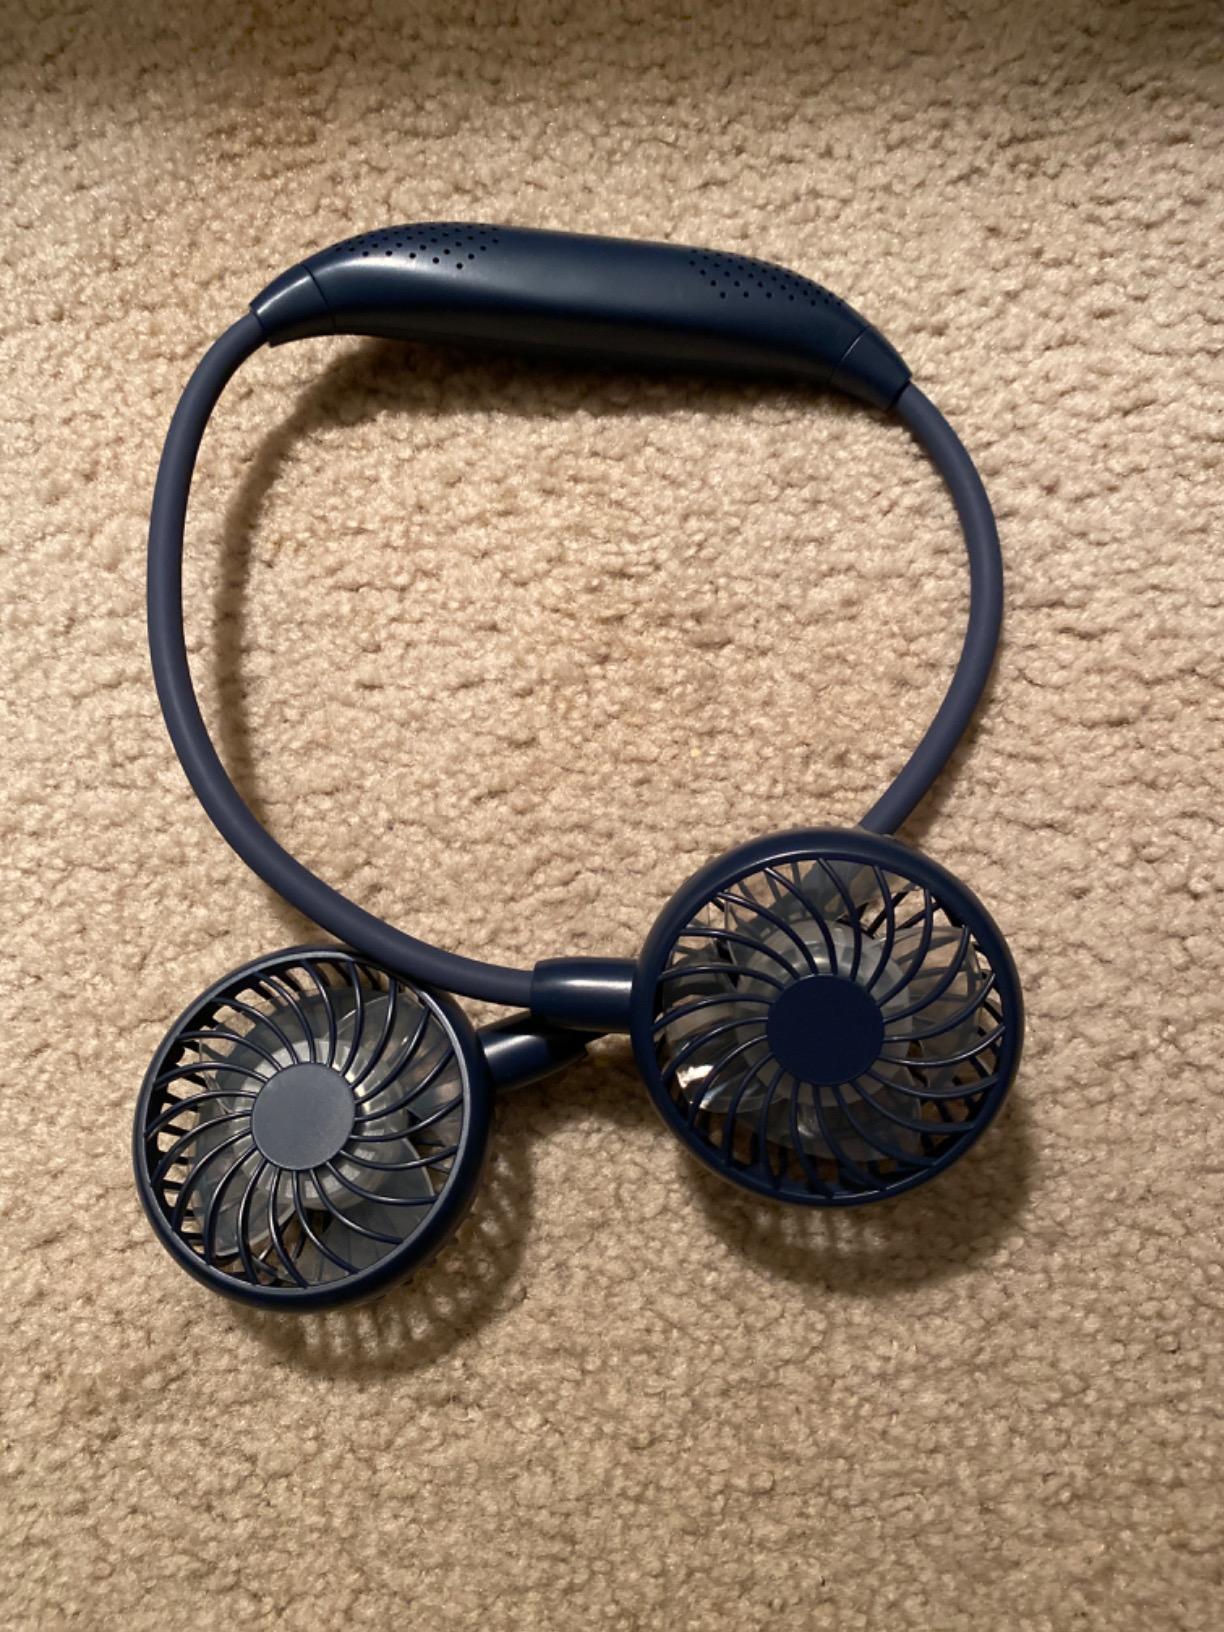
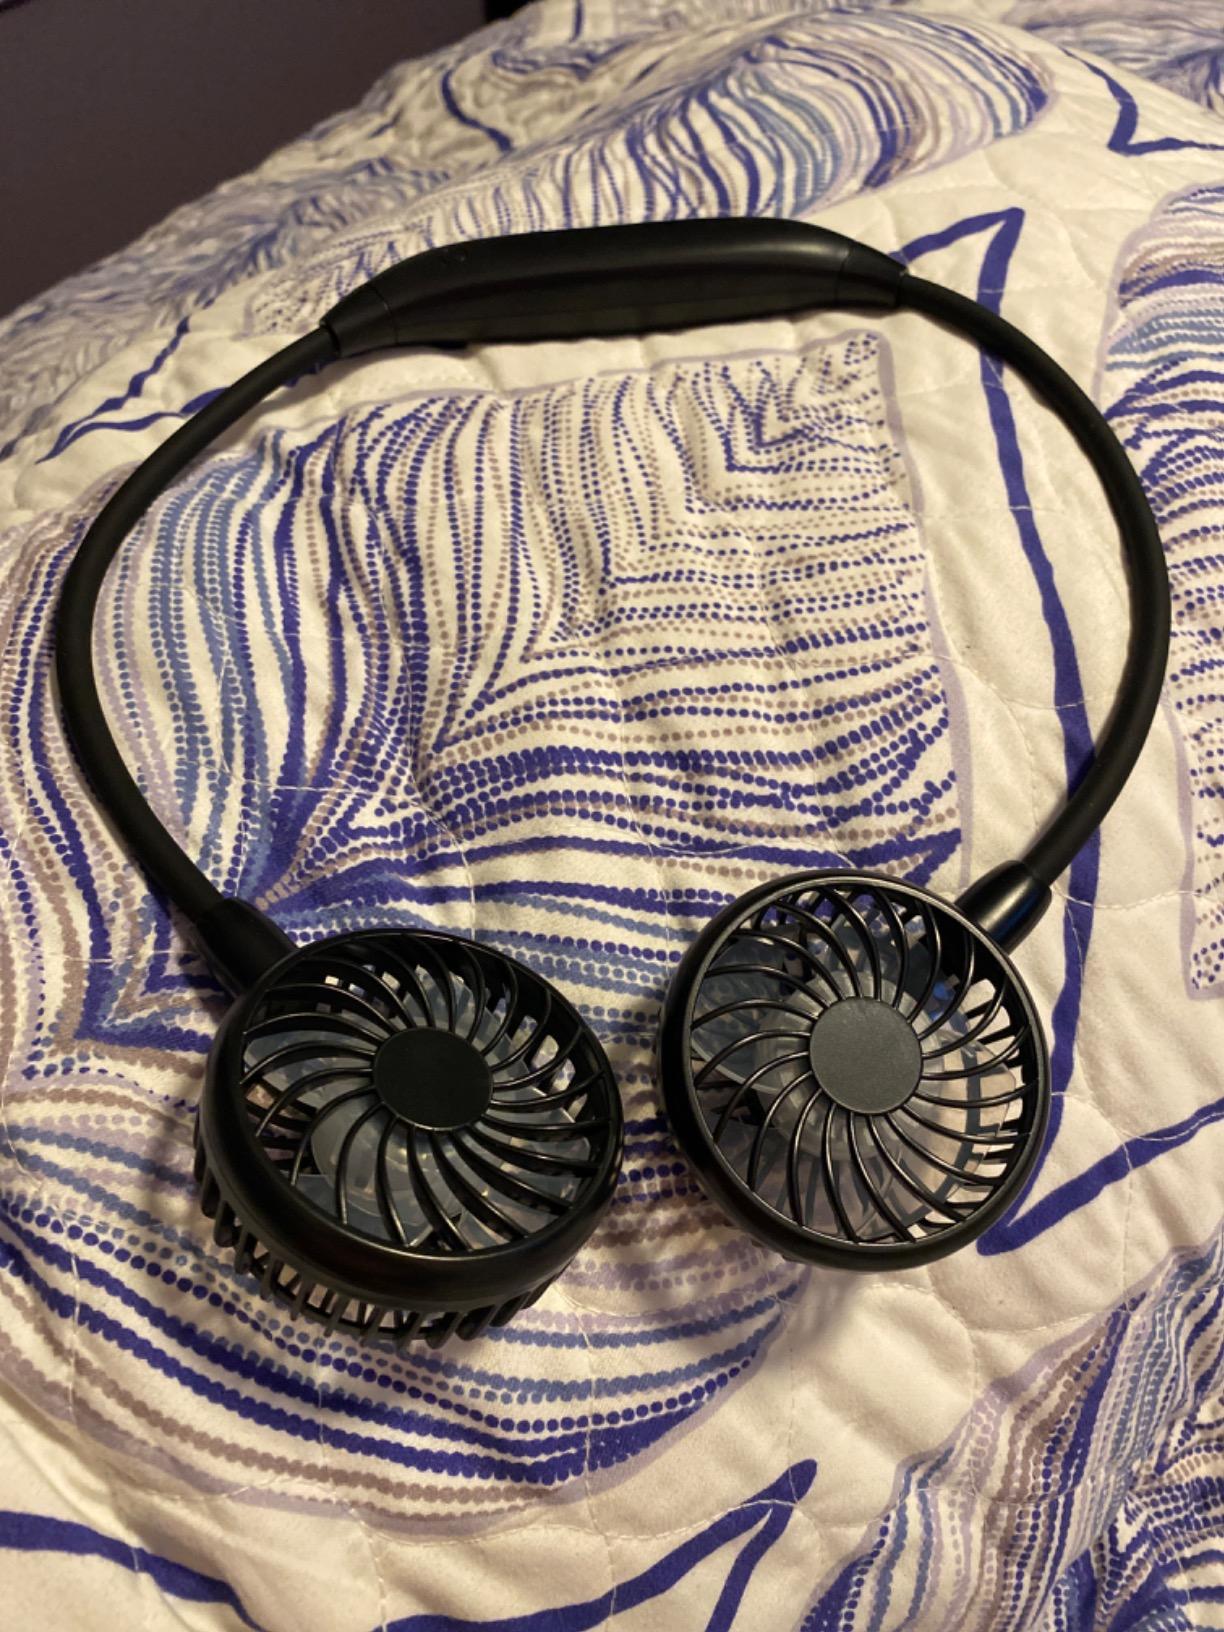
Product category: fan
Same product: no